Yakov Yurovsky

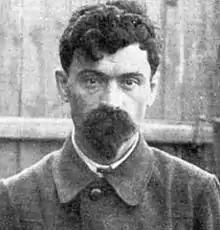
Yurovsky in 1918

Yakov Mikhailovich Yurovsky (– 2 August 1938) was a Russian Bolshevik revolutionary and Soviet Chekist (secret policeman). Yurovsky was commander of the guard at Ipatiev House during the murder of the Romanov family on the night of 17 July 1918. He is known as the chief executioner of Emperor Nicholas II of Russia, his family, and four of their servants. Yurovsky was responsible for the distribution of weapons, ordering the family to the cellar room, announcing the execution to the family, and the disposal of the eleven bodies.